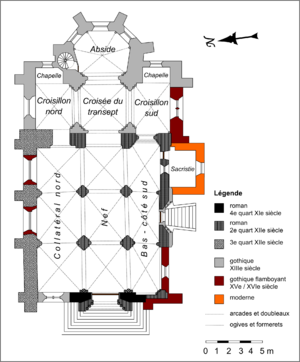
L'église Saint-Vaast de Saint-Vaast-lès-Mello est une église catholique paroissiale située à Saint-Vaast-lès-Mello, commune de l'Oise. Sa courte nef fait partie d'une petite série qui ont été voûtées sur croisées d'ogives dès la fin de la période romane, au début des années 1140, alors que le voûtement d'ogives n'était connu en France qu'en Normandie et dans le Beauvaisis. Une disposition différente des premières et des secondes piles intermédiaires des grandes arcades permet de penser que la décision du voûtement n'a été prise qu'en cours de construction. Les chapiteaux sont encore assez archaïques, et un seul est historié. L'on trouve également des culs-de-lampe sous la forme de têtes grimaçantes. Le bas-côté sud est encore en partie roman, alors que le collatéral nord, aussi haut et aussi large que la nef, a connu deux campagnes de reconstruction. Certaines dispositions y suscitent des questions non encore résolues. Le transept et l'abside à cinq pans au plan outrepassé sont de style gothique primitif et datent de la première moitié du XIIIᵉ siècle ; l'on y remarque les deux chapelles orientées encore voûtées en berceau.